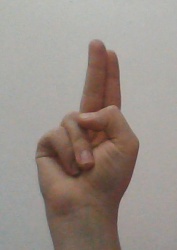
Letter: taa